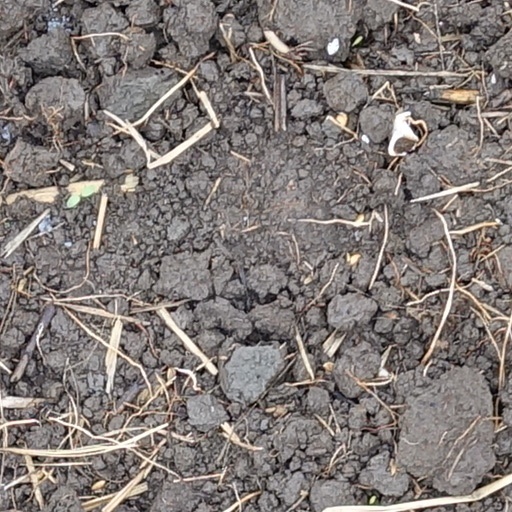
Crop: wheat